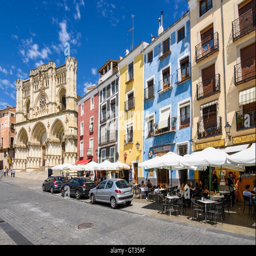
cafés under the colourful buildings